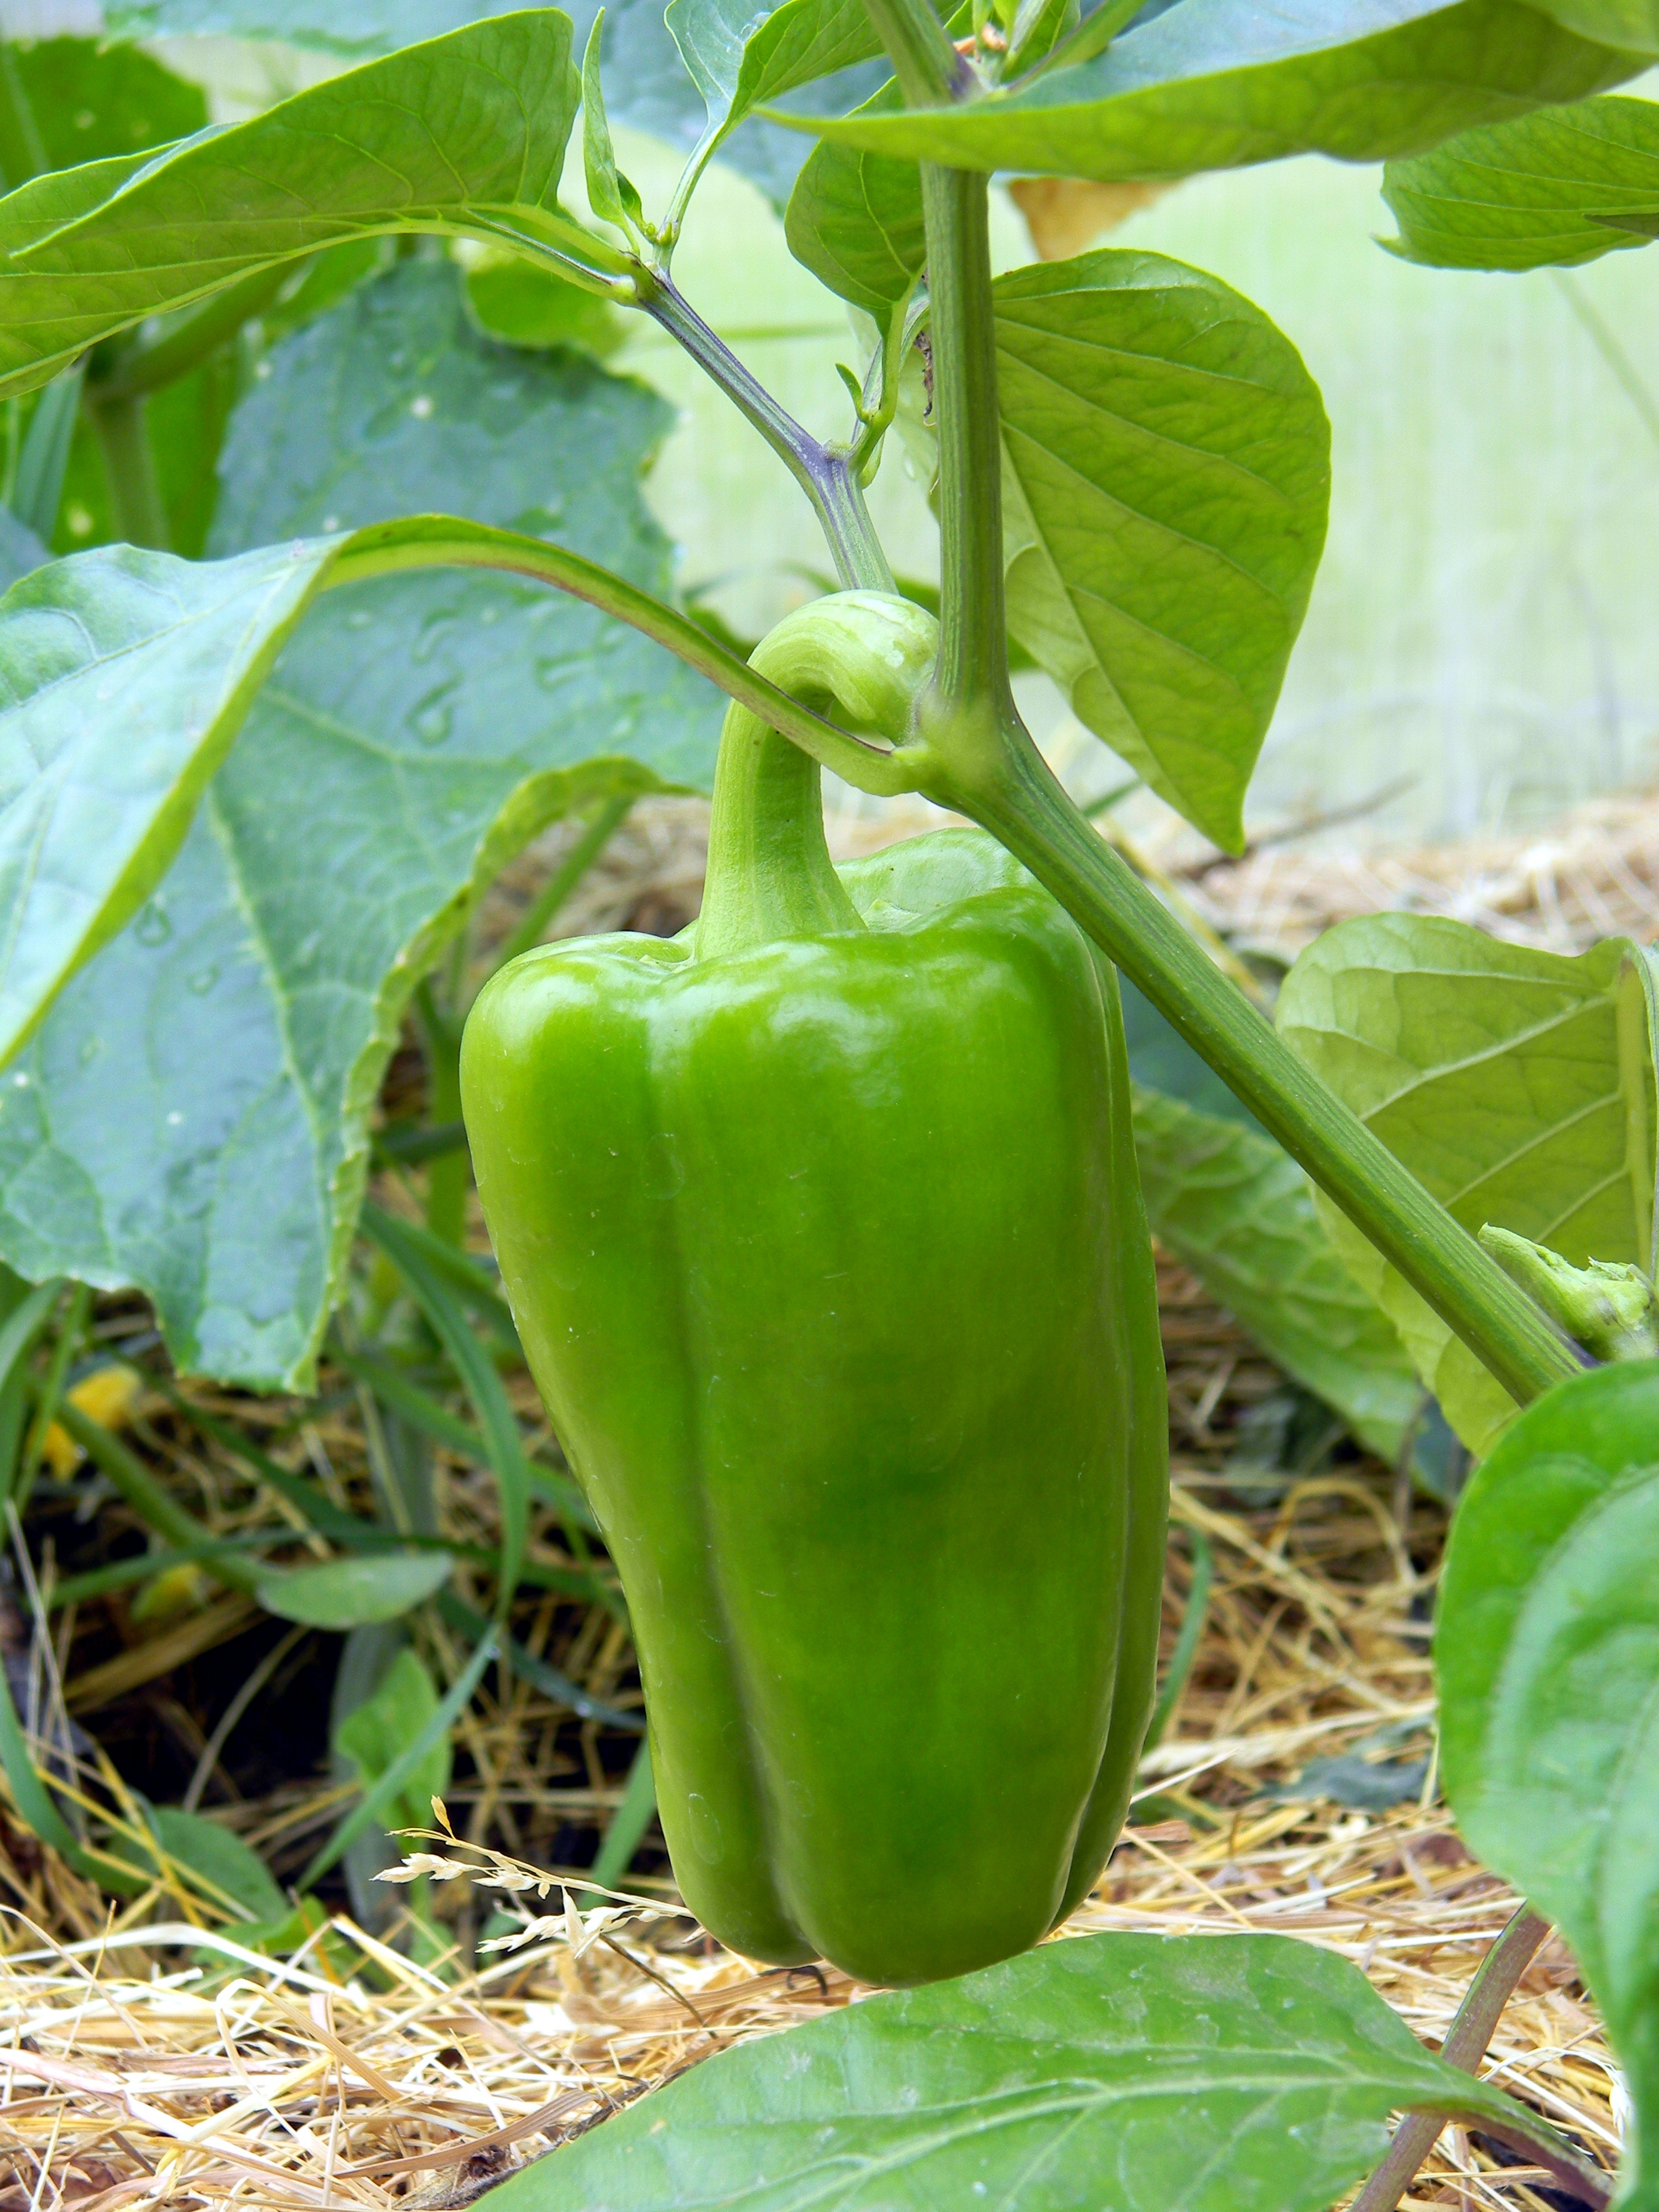
nature, plant, farm, fruit, sweet, flower, summer, food, green, pepper, farming, harvest, produce, vegetable, closeup, greenhouse, gourd, vegetables, peppers, bell pepper, dacha, economy, cucurbita, arum, vegetarianism, vegetable garden, flowering plant, elitexpo, chili pepper, vetegarianskij, plant stem, land plant, cucumber gourd and melon family, bird's eye chili, bell peppers and chili peppers